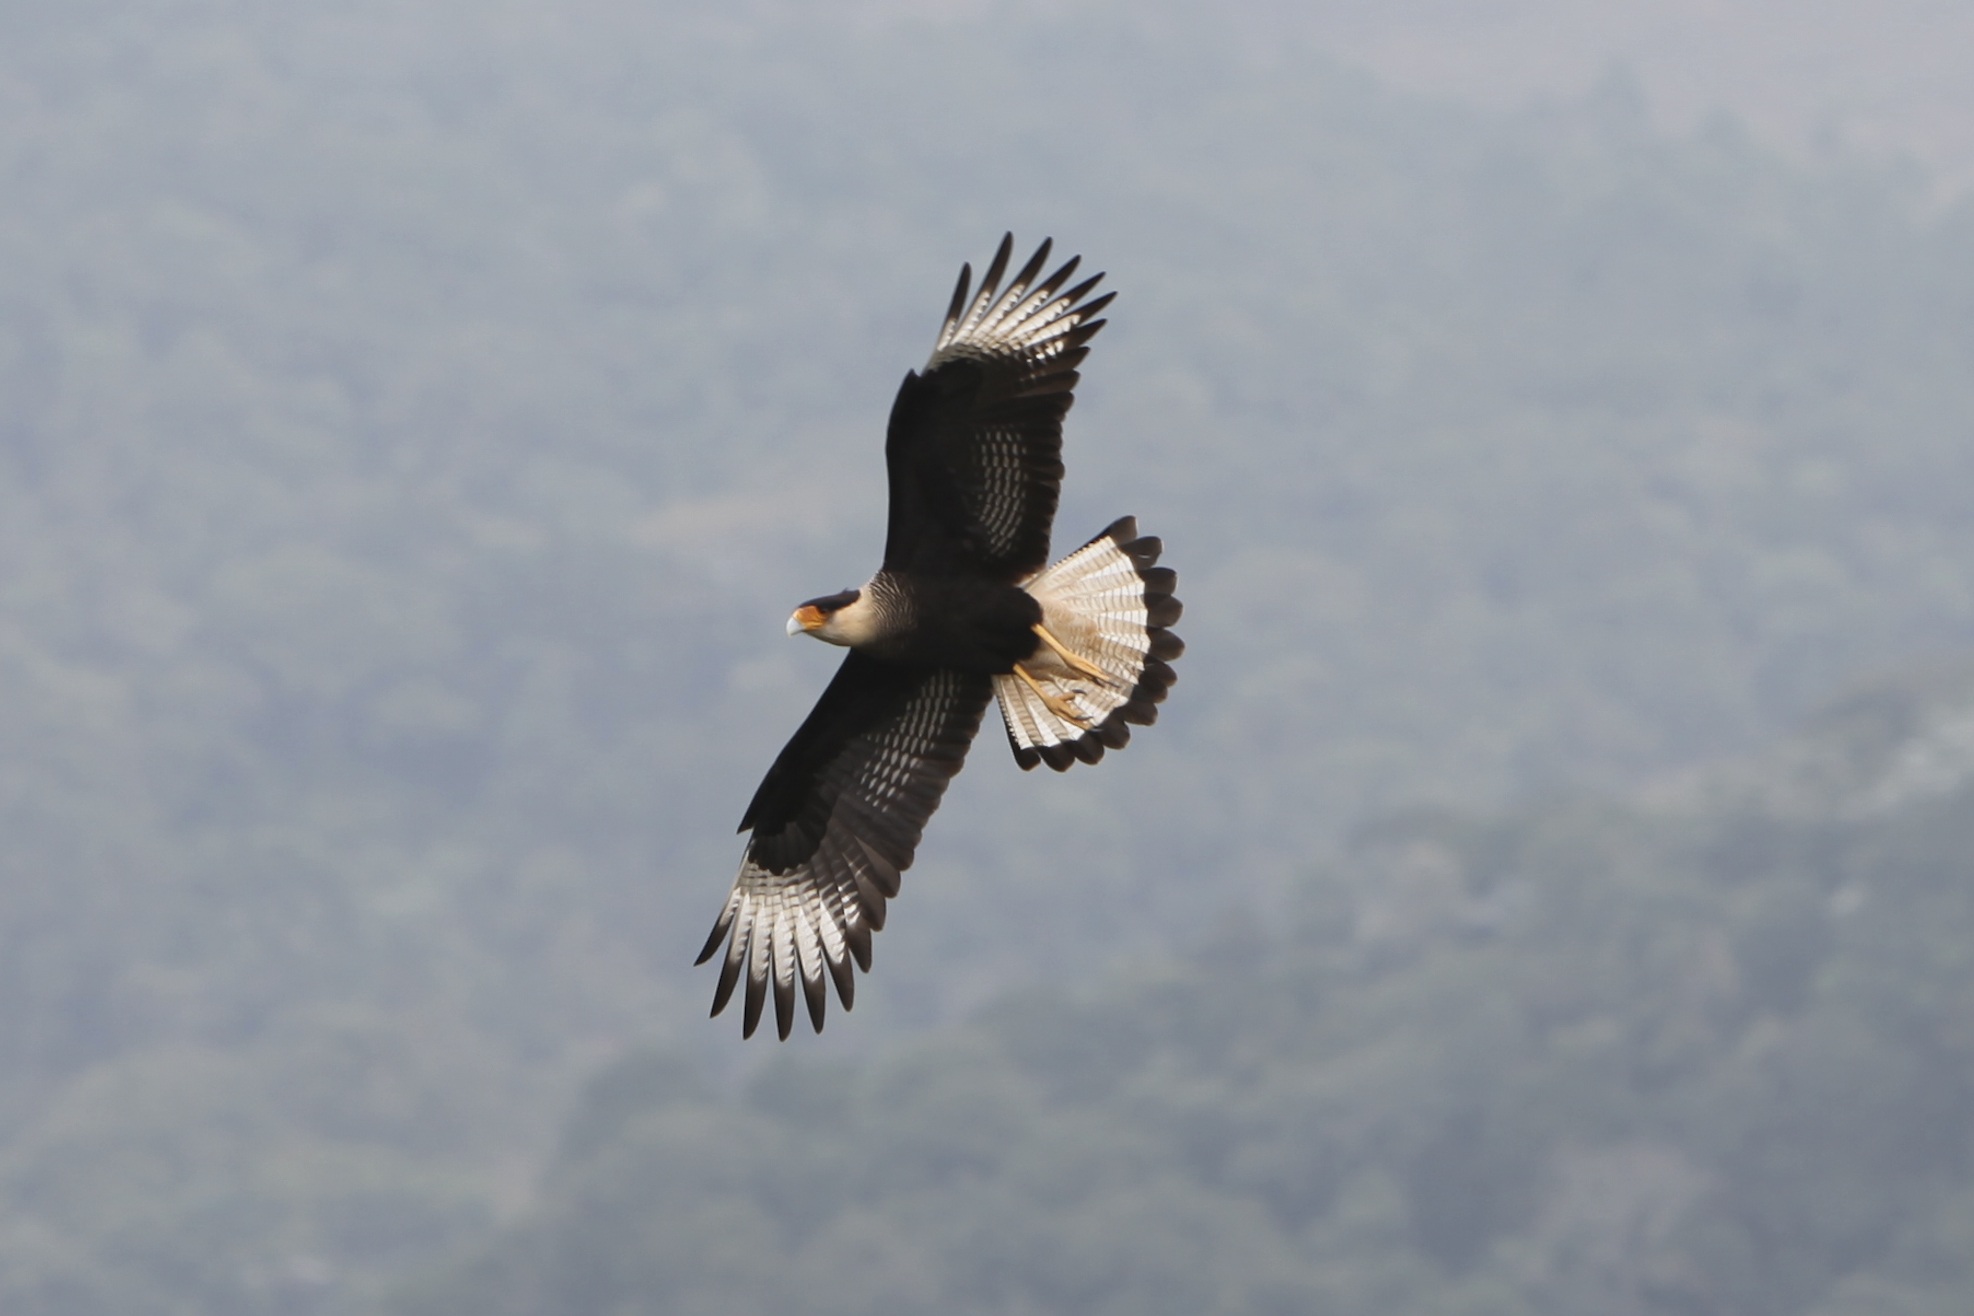
nature, bird, wing, animal, beak, flight, eagle, hawk, fauna, bird of prey, bald eagle, vertebrate, vulture, condor, prey, buzzard, accipitriformes